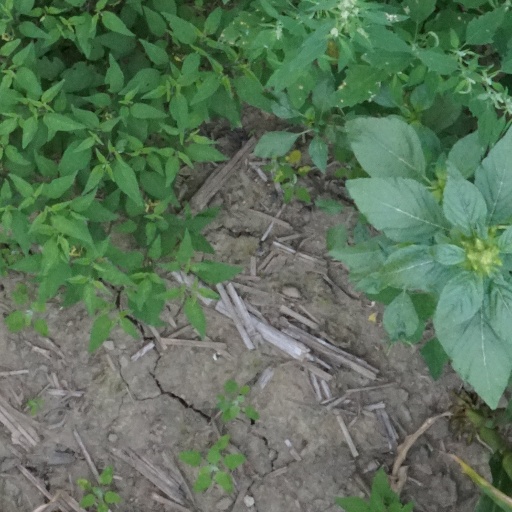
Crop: maize; corn